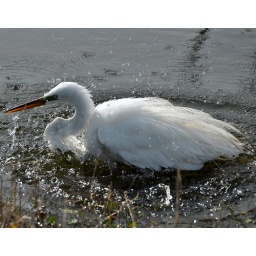
white in water wet